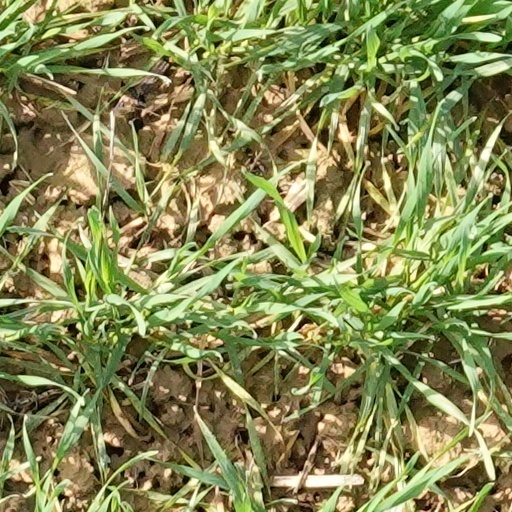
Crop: wheat